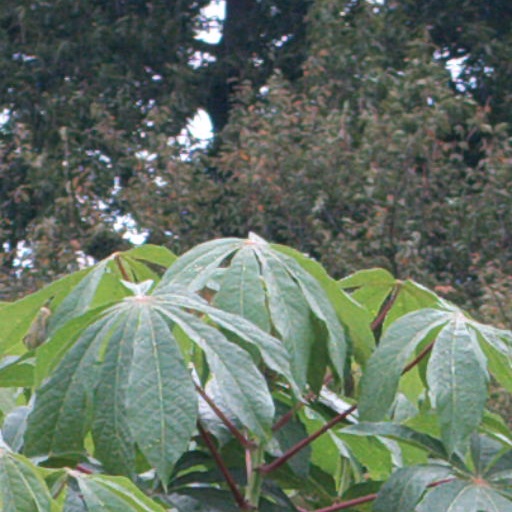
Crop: cassava